Roger Davenport

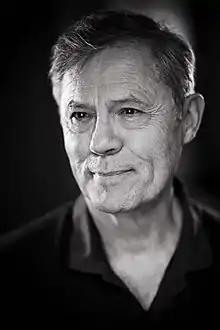
Roger Davenport in 2015

Roger Davenport (born 4 October 1946) is an English author, actor and screenwriter. He is the son of John Davenport, who was for many years a literary critic writing for "The Observer" newspaper. Graduating from LAMDA in 1967, Davenport worked extensively in British theatre before becoming a writer. He is married to the actress Joanna McCallum.